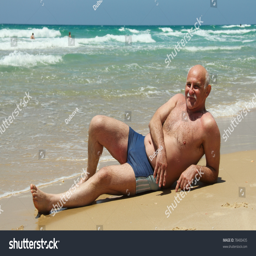
man lying on the sand at the beach #